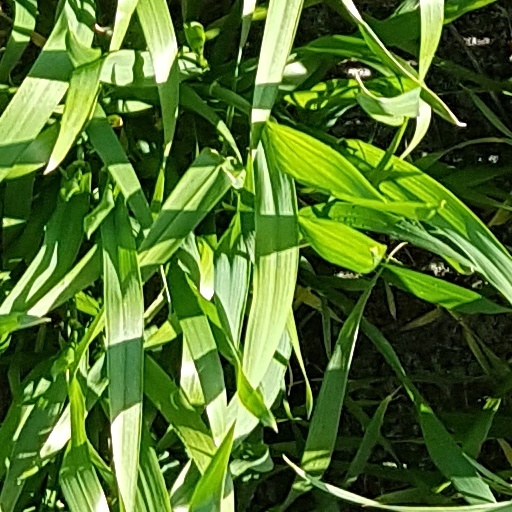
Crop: wheat